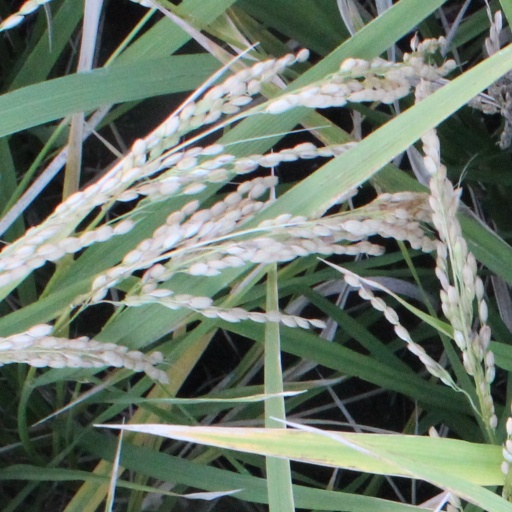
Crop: rice